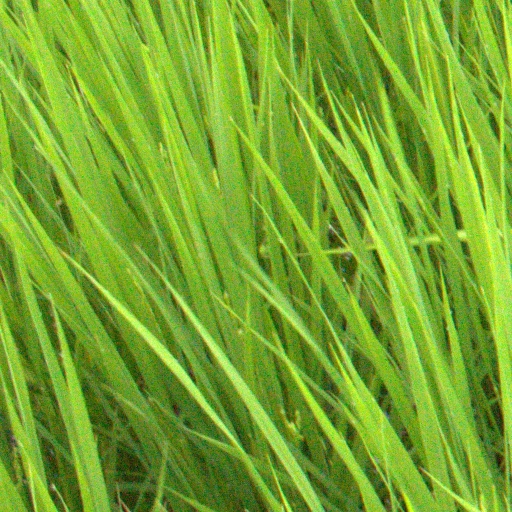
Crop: rice